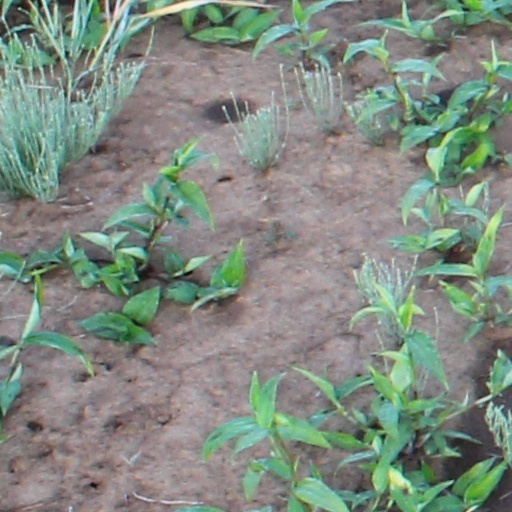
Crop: wheat